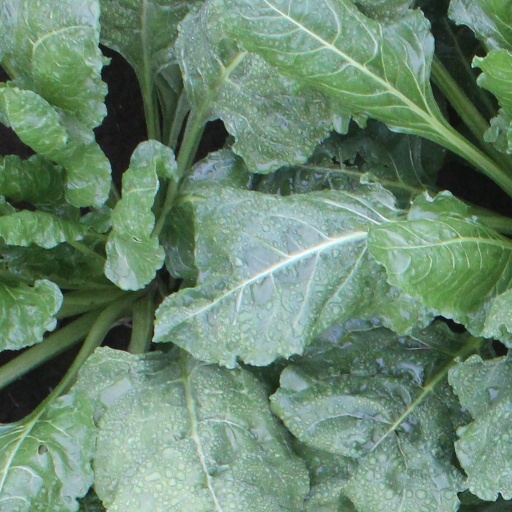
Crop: sugar beet